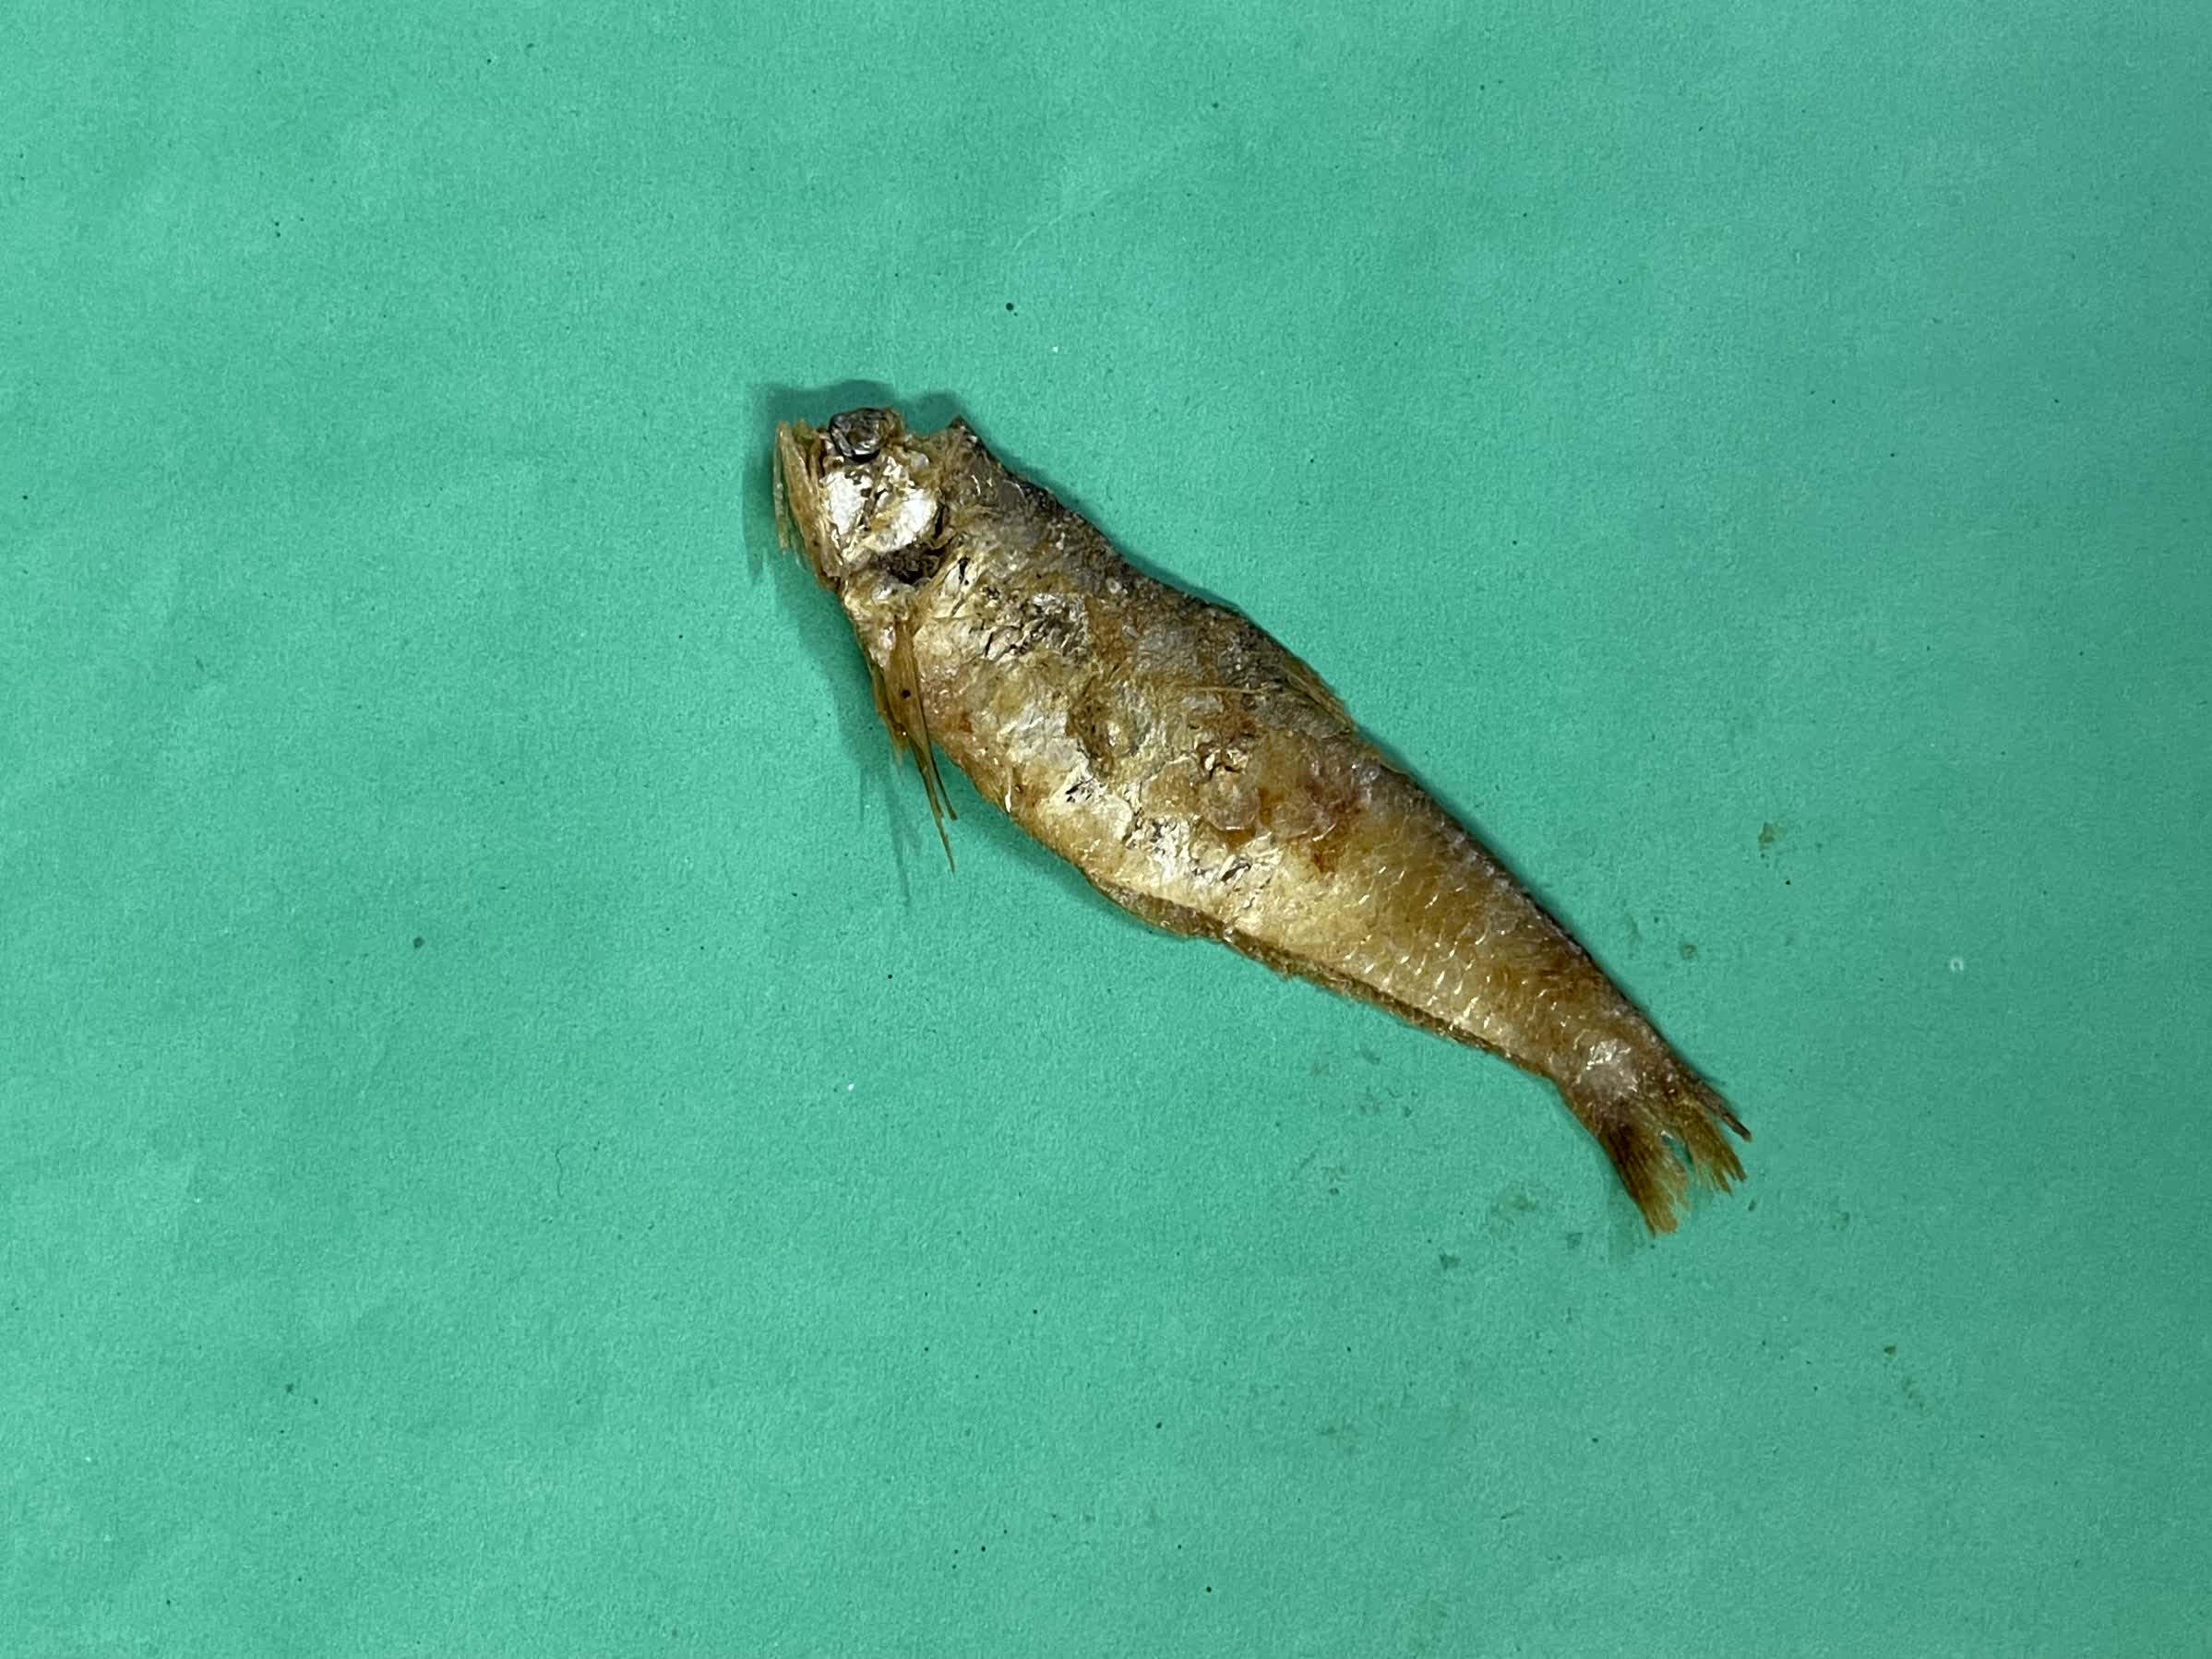
Species: Bashpata